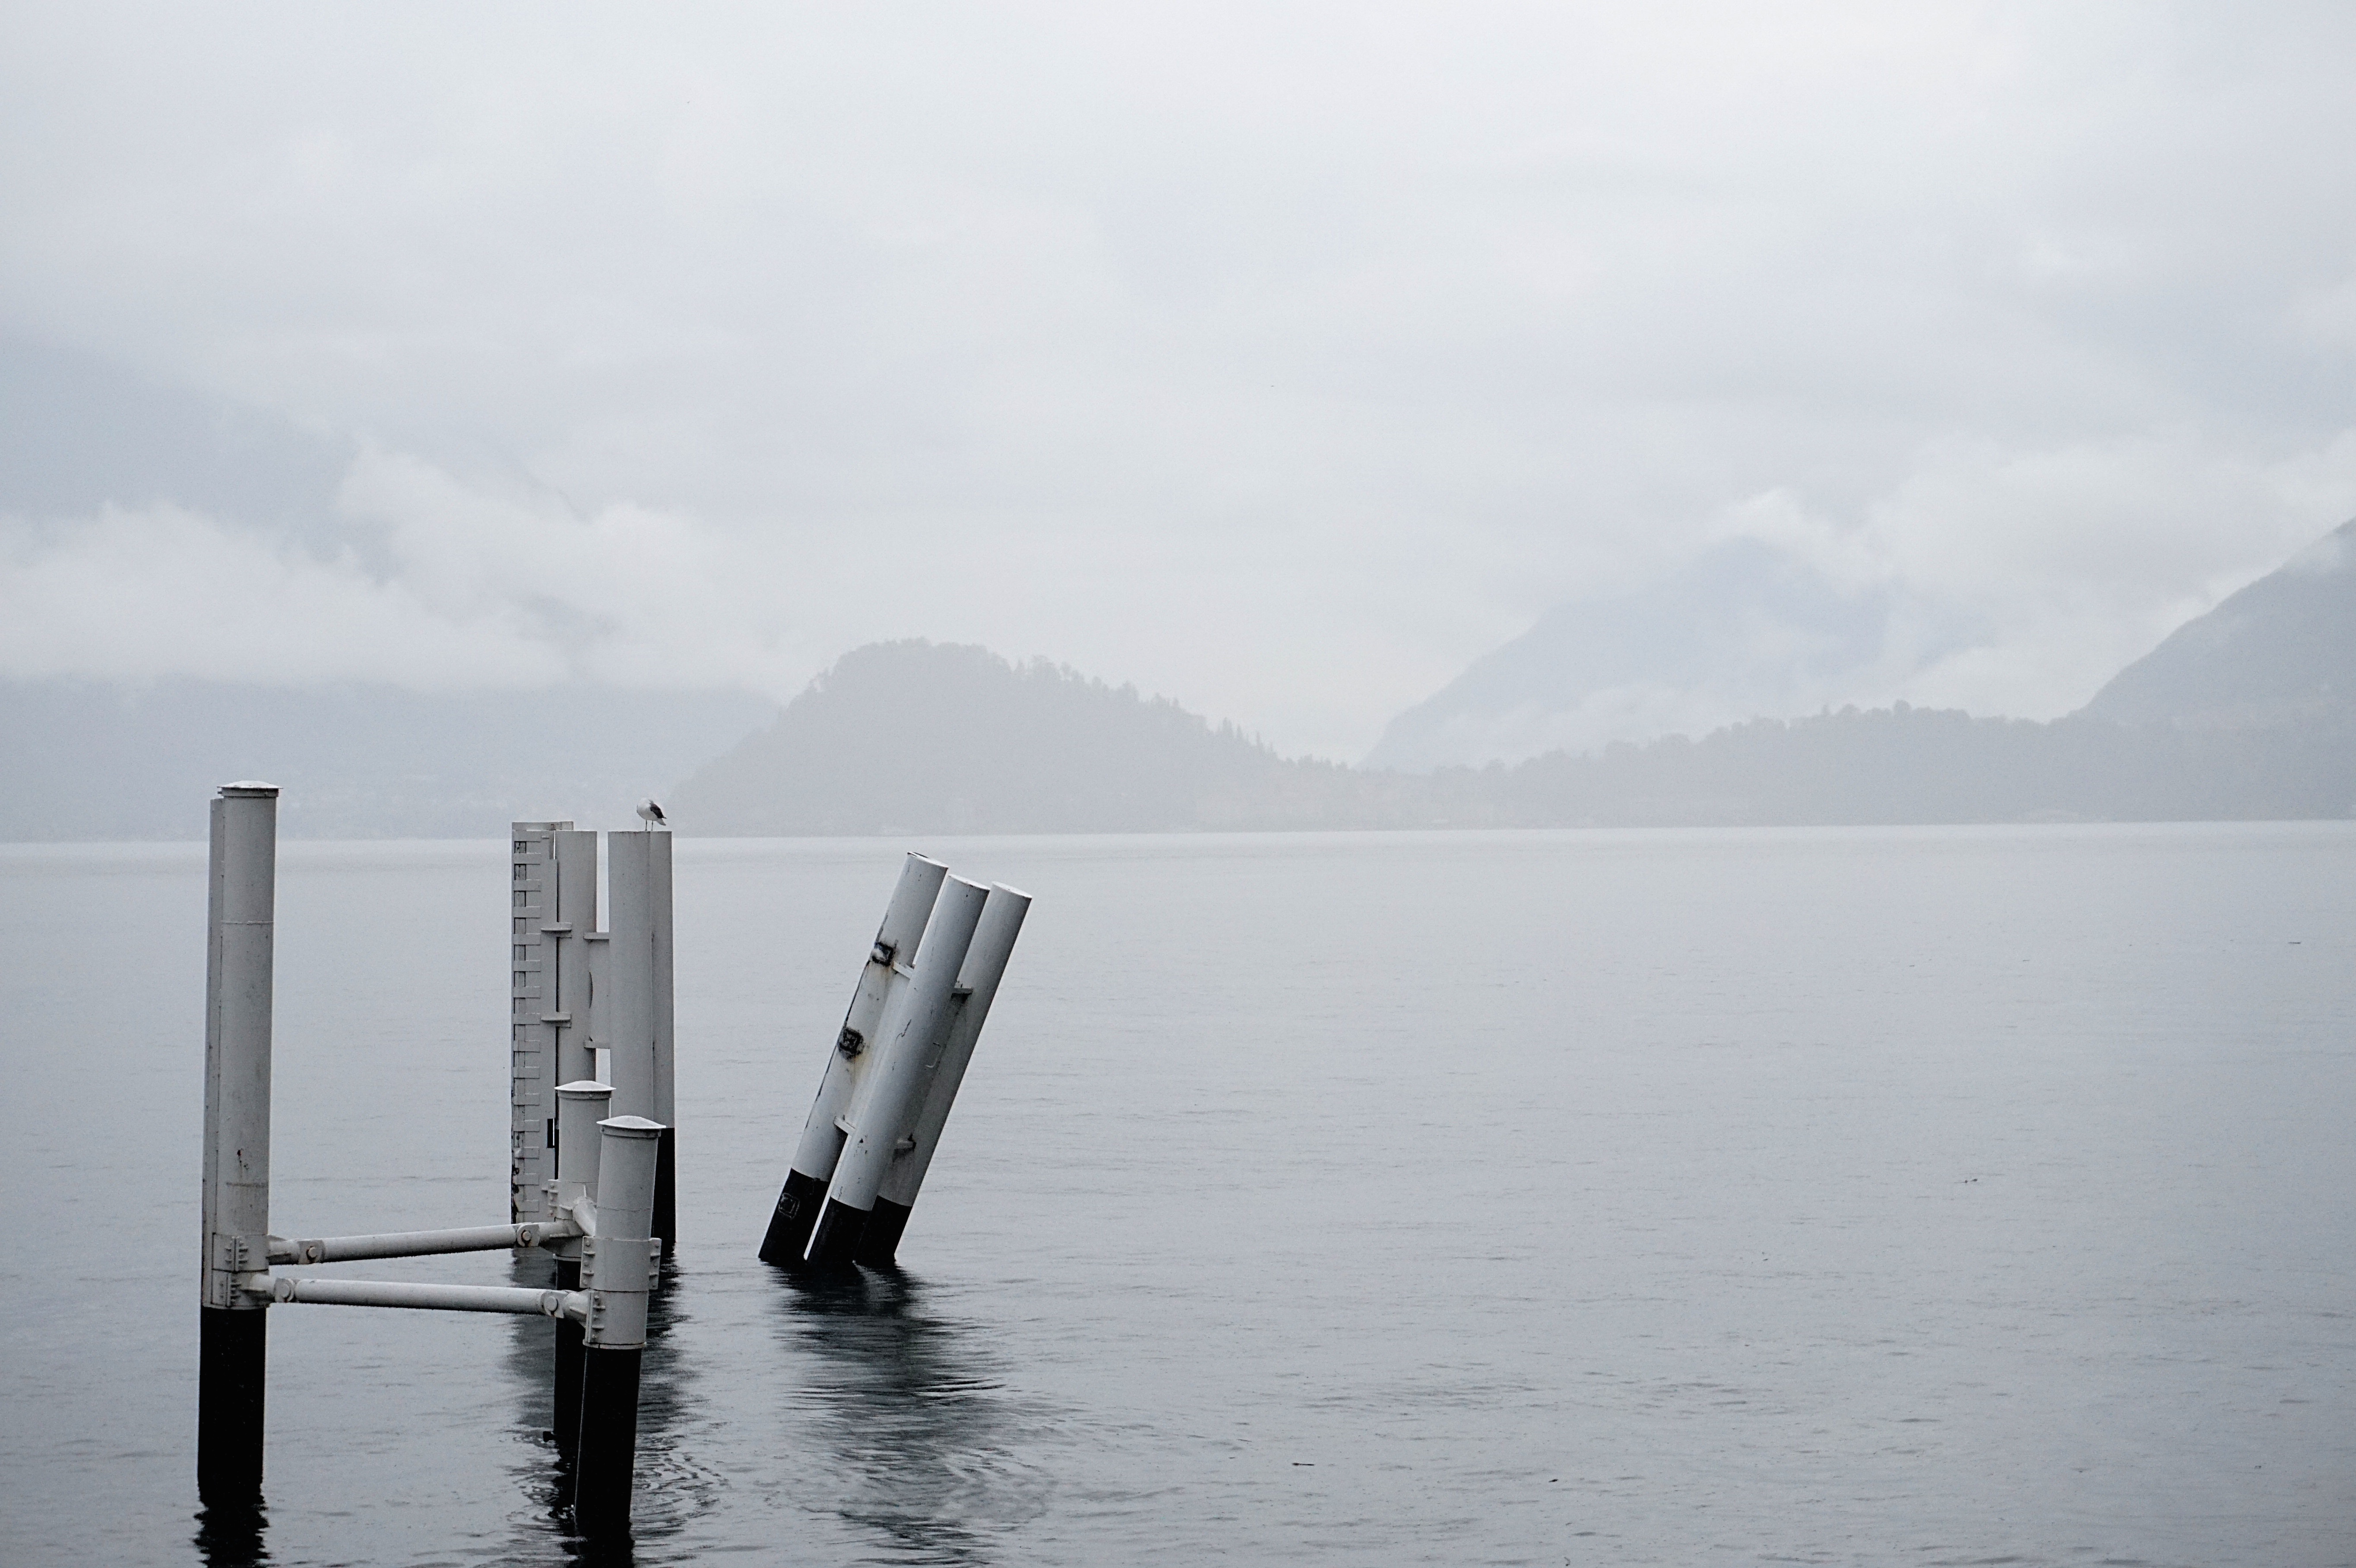
sea, coast, water, ocean, boat, wave, lake, wind, vehicle, bay, ferry, atmospheric phenomenon